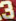
Number: 3